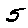
Label: 5